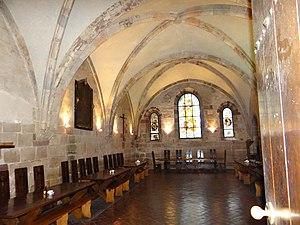
L'abbaye de Wąchock est une abbaye cistercienne en activité, située dans la ville éponyme, au centre de la Pologne.